Todd Rundgren

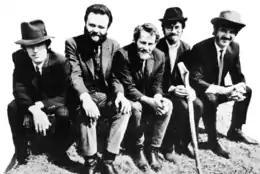
One of Rundgren's first gigs as a producer was engineering and mixing for the Band (pictured in 1969).

After departing Nazz, the 21-year-old Rundgren briefly considered working as a computer programmer, and then decided that his calling was as a producer. He moved to New York in the summer of 1969 and involved himself with the clubs of Greenwich Village, particularly Steve Paul's Scene, and met a number of Manhattan musicians and fashion designers. Michael Friedman, formerly the assistant of Nazz manager John Kurland, offered Rundgren a job as staff engineer and producer under Albert Grossman, which Rundgren accepted. Grossman, known for his management of folk rock acts, had just founded Ampex Records, a joint business venture with the tape company of the same name, and built Bearsville Studios, near Woodstock. Bearsville soon became its own record imprint. Grossman promised to Rundgren that he would become the "highest-paid producer in the world", which later came true.